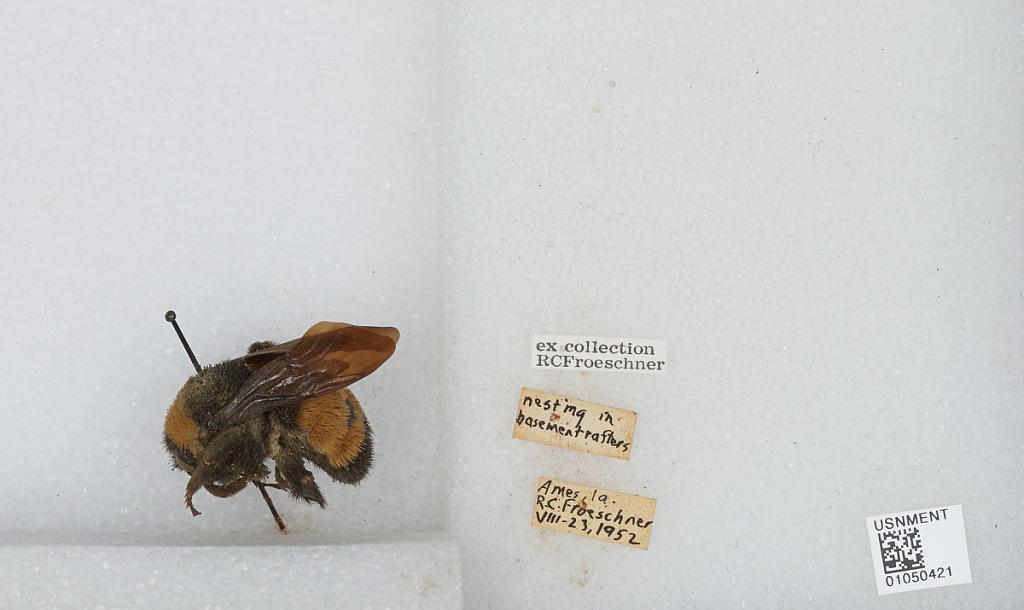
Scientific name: Bombus sp.
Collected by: R. Froeschner
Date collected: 1952-8-23
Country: United States
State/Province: Iowa
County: Story
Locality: Ames
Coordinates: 42.0014, -93.62